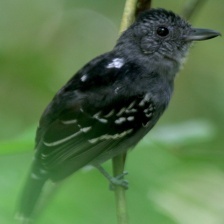
Species: ANTBIRD
Scientific name: THAMNOPHILIDAE